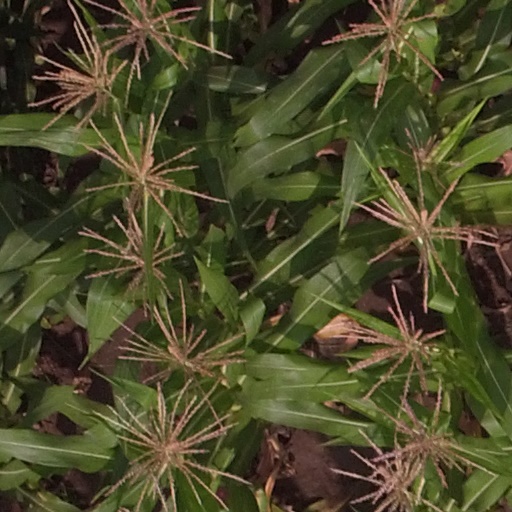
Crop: maize; corn